Ben Mandelson

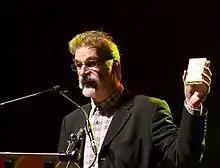
Mandelson at WOMEX in Cardiff, October 2013

Ben Mandelson (born 6 October 1953, in Everton, Liverpool in England) is an English musician. In addition he is a manager and producer.